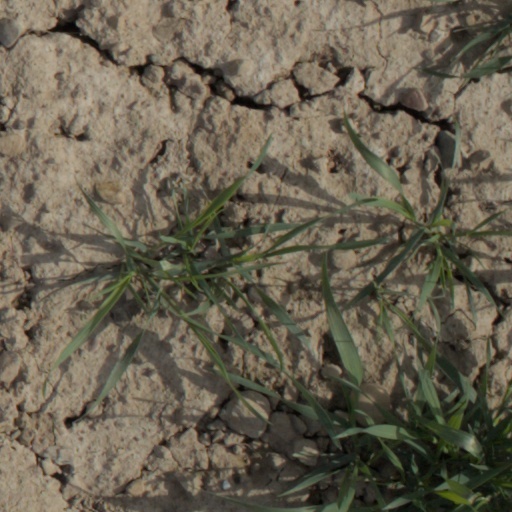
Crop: wheat